Haulbowline

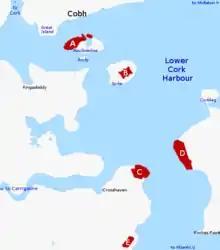
Plan of lower harbour showing Naval Base relative to other installations: (A) Haulbowline Naval Base, (B) Fort Mitchel/Westmoreland, (C) Fort Meagher/Camden, (D) Fort Davis/Carlisle, (E) Fort Templebreedy

Irish Steel (later known as Irish Ispat) was based on the east of the island, on the site formerly occupied by the 1869 Dockyard, between 1939 and 2001. During this time, waste products from the steel making process were dumped or stored on the site, and radioactive and Chromium 6 contamination remained in the soil after the plant closed. The contamination from this period of industrial use has been cited as a potential impact to the future development of the island, and campaigners, including Erin Brockovich, had requested government action on the contamination issue. The island's 'East Tip' was made up of slag and other waste material from the plant; it added a further to the size of Haulbowline Island, increasing it from approximately to over in size.